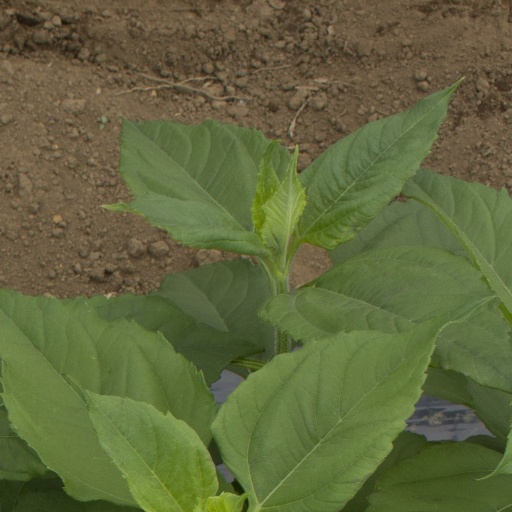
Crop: Jerusalem artichoke